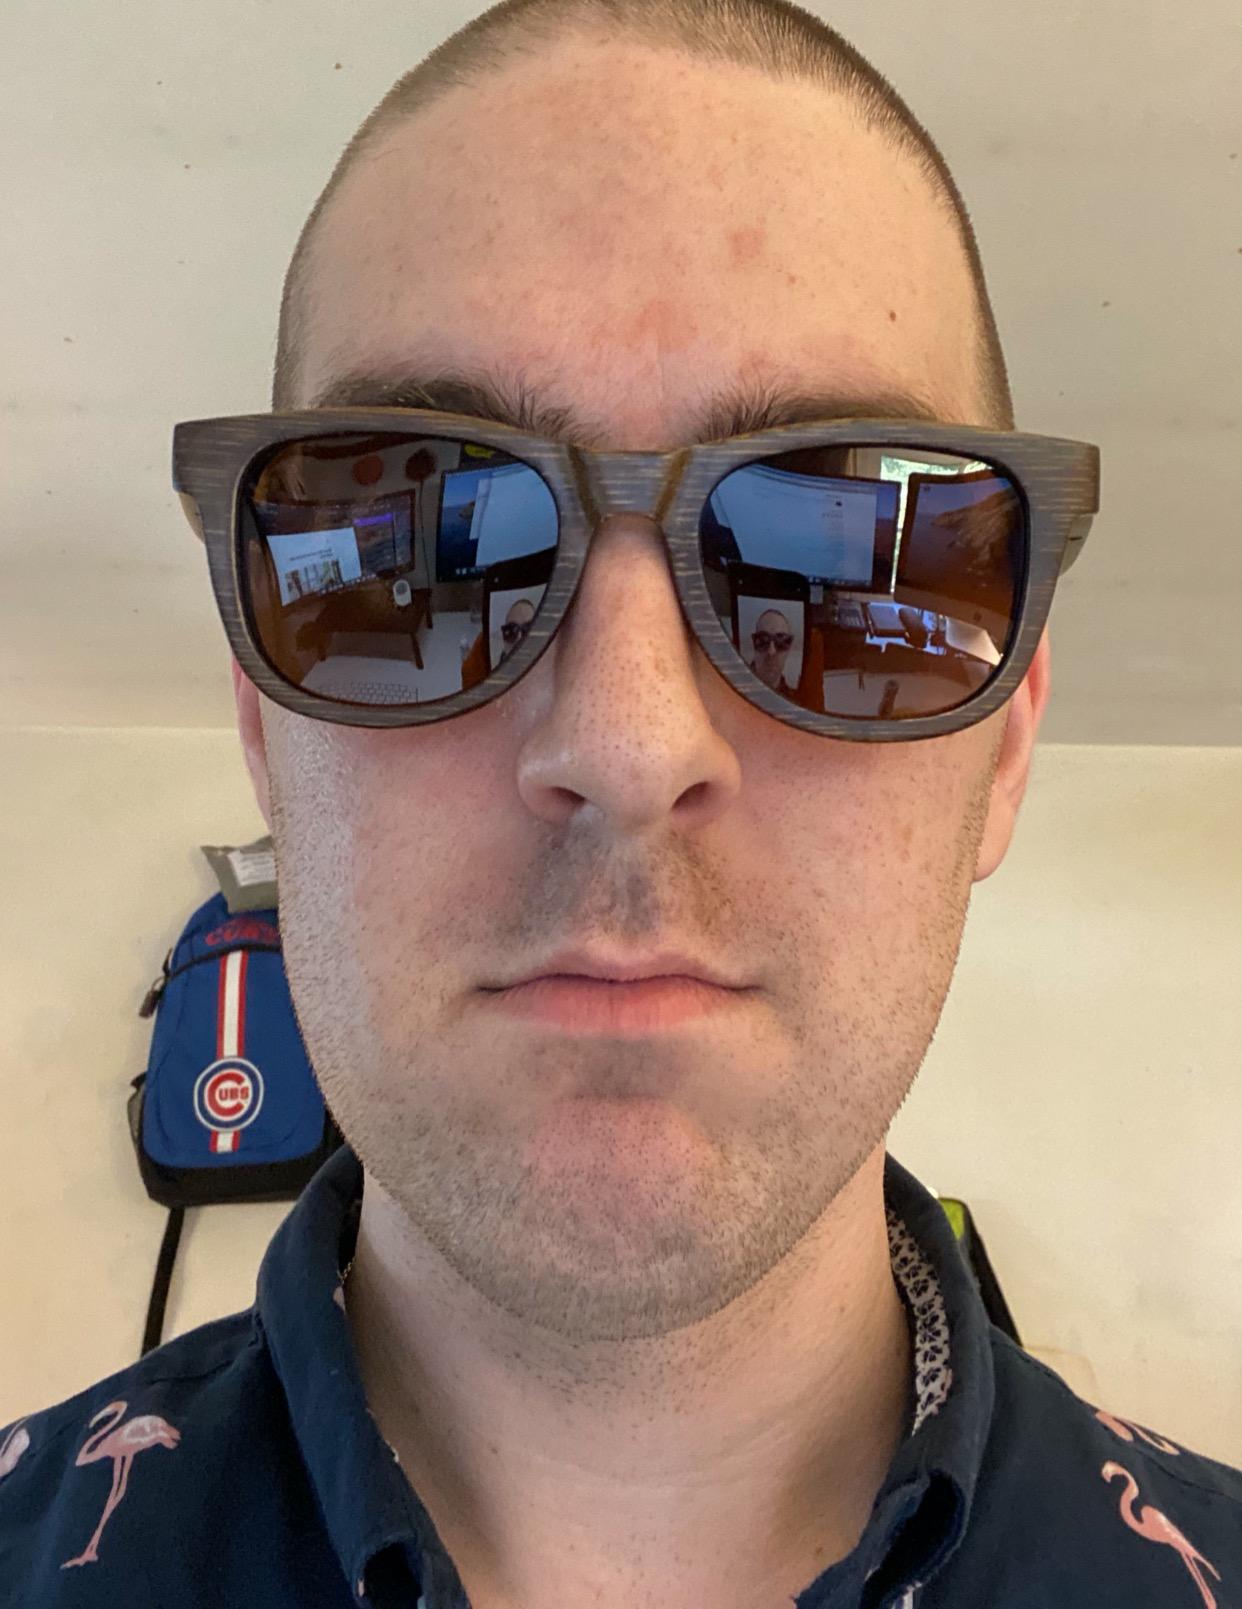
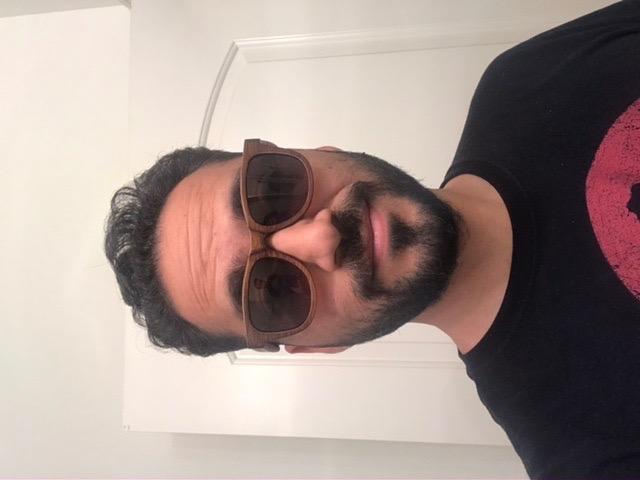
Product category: accessories_sunglasses
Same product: yes